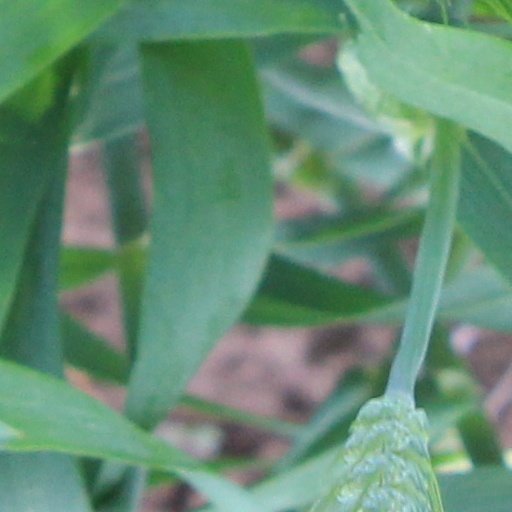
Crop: wheat